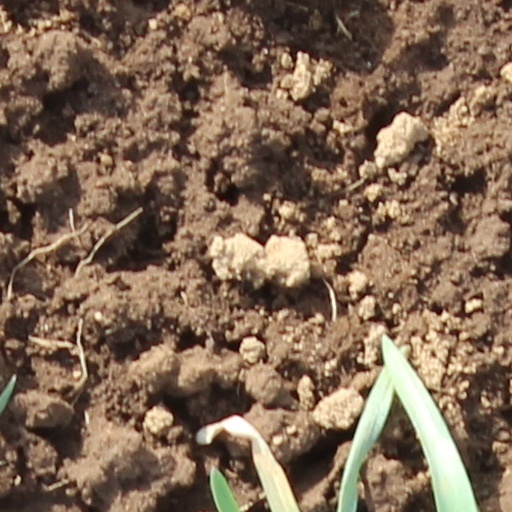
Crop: wheat